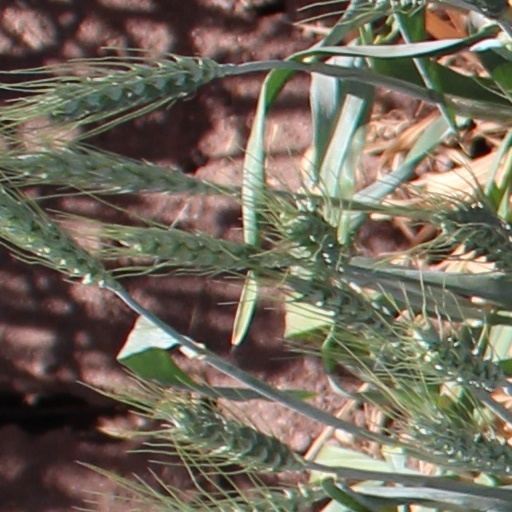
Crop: wheat